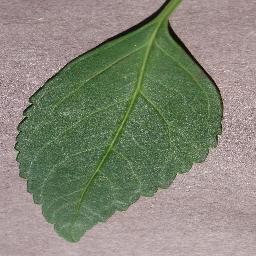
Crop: cherry
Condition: (including_sour)_healthy